Edwina Pio

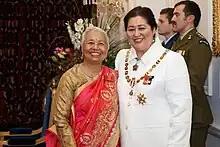
Pio (left), after her investiture as an Officer of the New Zealand Order of Merit by the governor-general, Dame Cindy Kiro, at Government House, Wellington, on 25 May 2023

In the 2023 New Year Honours, Pio was appointed an Officer of the New Zealand Order of Merit, for services to ethnic communities.